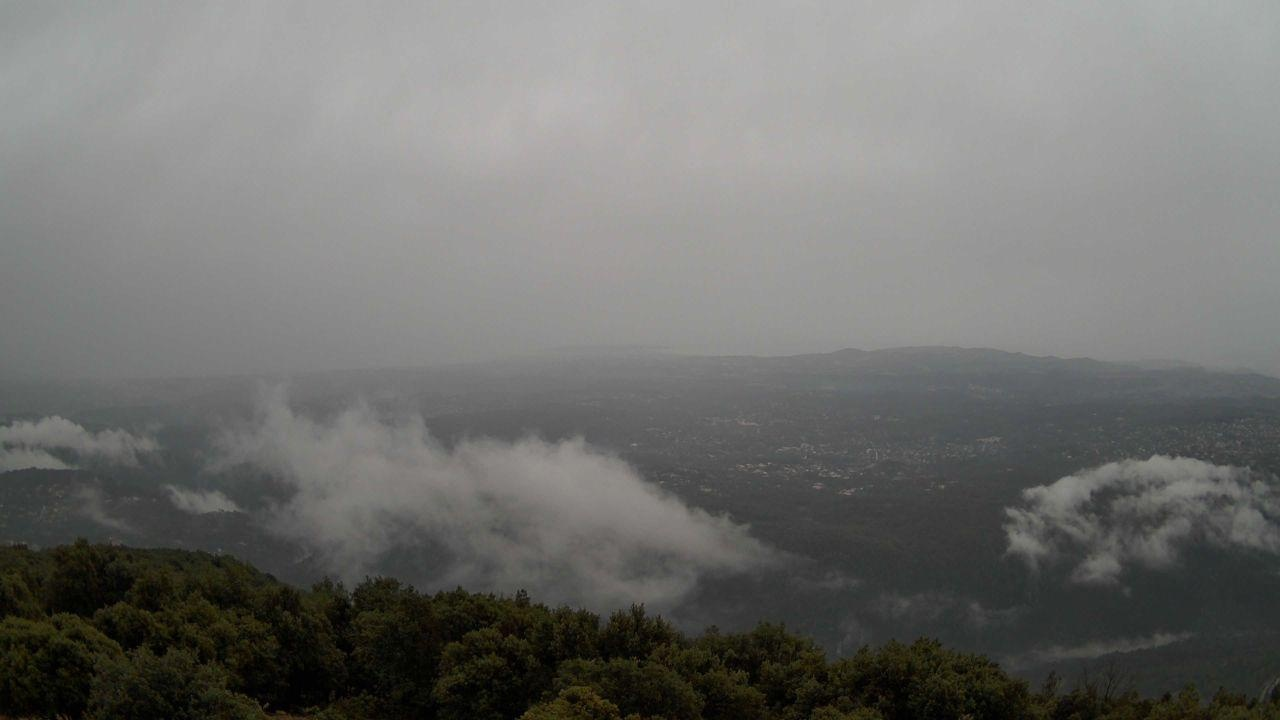
Fire: no
Smoke: no